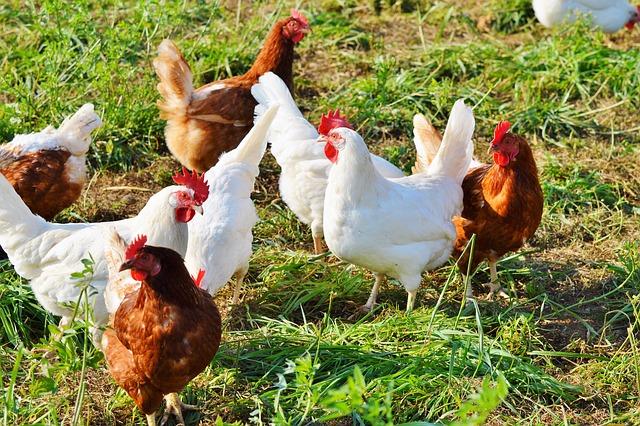
Ufugaji wa kuku wakiwa na manyoya ya rangi nyeupe na wengine wakiwa na manyoya ya rangi nyekundu,wakiwa katika eneo lenye uwazi lililo na nyasi fupi za rangi ya kijani, wakiwa wanadokoa punje ndogo za nafaka zikiwa katika ardhi.